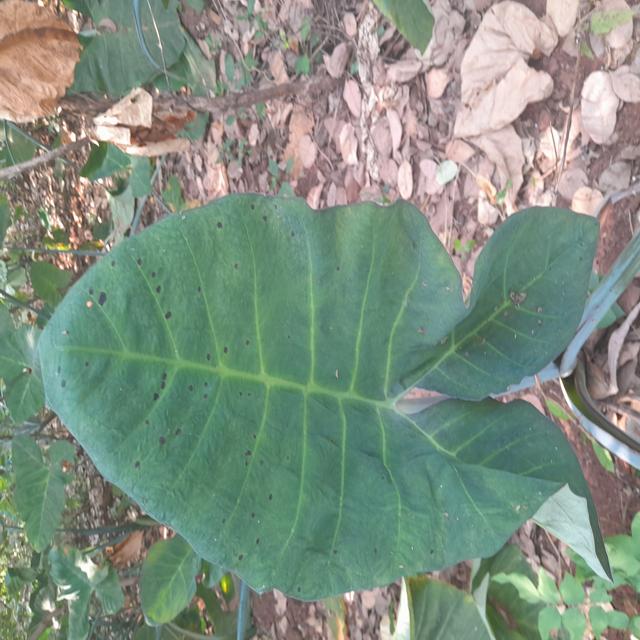
Label: Healthy